Nik Wallenda

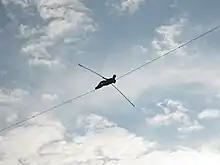
Wallenda lies down on the tightrope while performing at Canada's Wonderland theme park

Wallenda performs without a safety net or harness. "My great-grandfather taught that safety nets offer a false sense of security", he explains. He notes that a safety net is no guarantee – an uncle was killed while performing despite falling into a safety net. However, he says he does not have a "death wish in any way. I plan on living and dying a natural death when I'm old." Asked about fear, he remarked "I would say the only thing I fear is God". He adds that his Christian faith allows him to "know where I'm going to go when I die ... I'm not scared of dying."